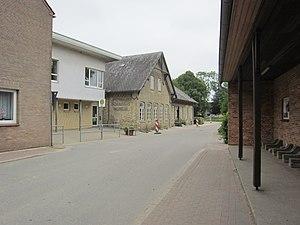
Hollingstedt est une municipalité allemande située dans le land du Schleswig-Holstein et dans l'arrondissement de Schleswig-Flensbourg. En 2015, sa population est de 997 habitants.